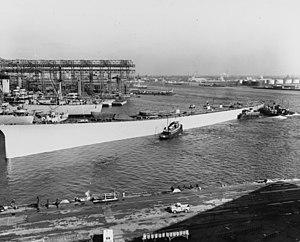
L'USS Kentucky (BB-66) était un navire de guerre inachevé, initialement prévu pour être le sixième et dernier membre de la classe de navires Iowa construite pour l'United States Navy. Il est le dernier cuirassé de classe Iowa construit. À l'époque de sa construction, il était le second navire de la marine américaine à avoir été baptisé en l'honneur de l'état du Kentucky. La coque BB-66 devait être initialement le second navire de la classe Montana. Toutefois, les expériences de la Navy au cours de la Seconde Guerre mondiale la menèrent à conclure que pour escorter les porte-avions de classe Essex, elle aurait besoin de plus de navires rapides que ceux qu'elle avait déjà prévu d'avoir. En conséquence, le Kentucky fut réorienté vers un navire de classe Iowa au milieu de la guerre.